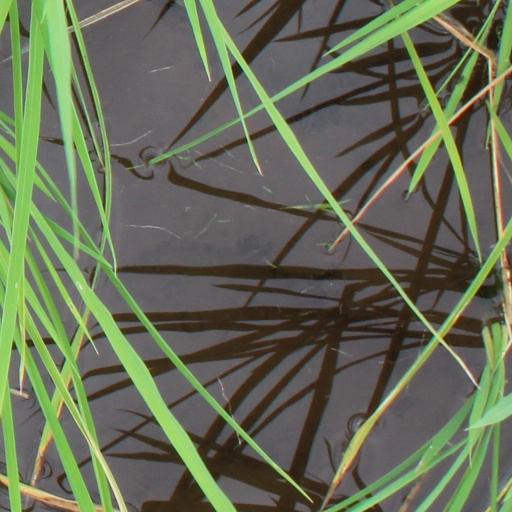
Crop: rice